Augusto Armellini

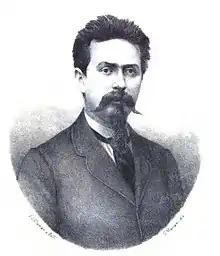
Augusto Armellini's portrait

Augusto Armellini ( 1827 – 2 March 1912) was an Italian politician. He was the son of Carlo Armellini and his second wife, the artist Faustina Bracci. He was acting mayor of Rome from July 1880 to October 1881, and mayor of Rome, Kingdom of Italy, from 1889 to 1890. Shortly afterwards he was struck by blindness and paralysis. After a lifetime of fierce opposition to the Catholic church, he underwent a death-bed conversion before his death at the age of 86. He was buried in the Campo Verano.